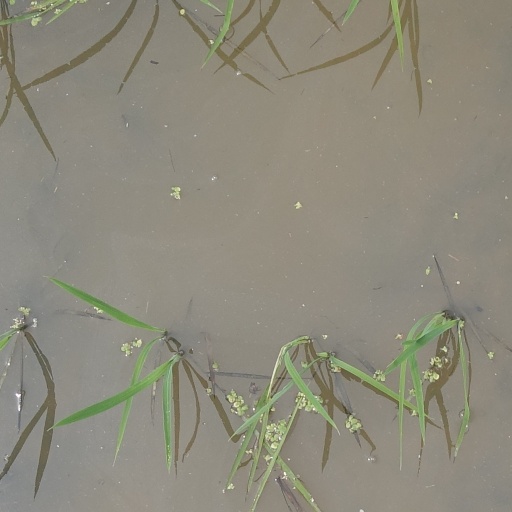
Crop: rice